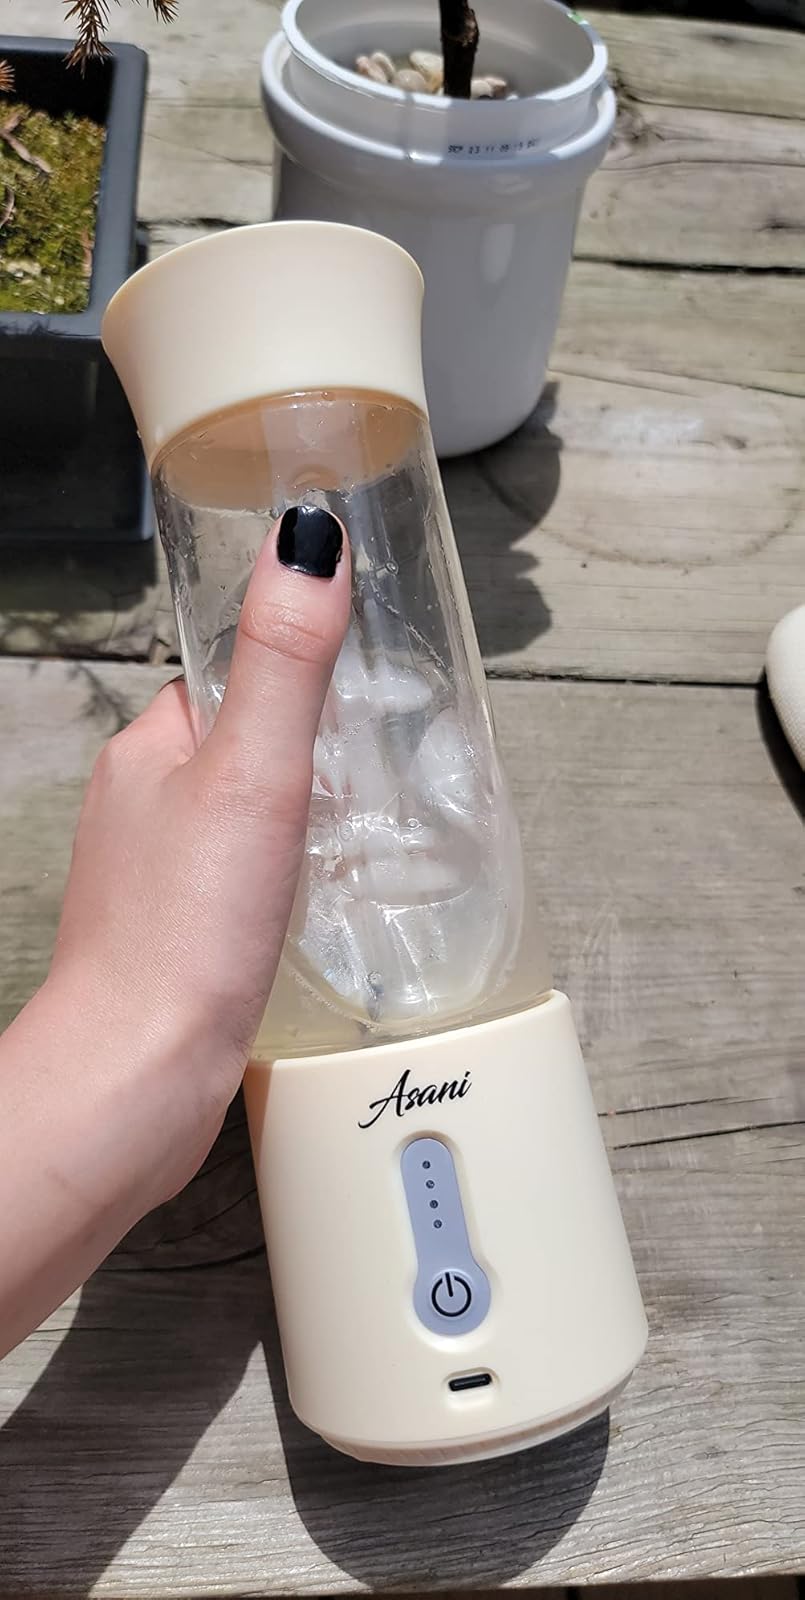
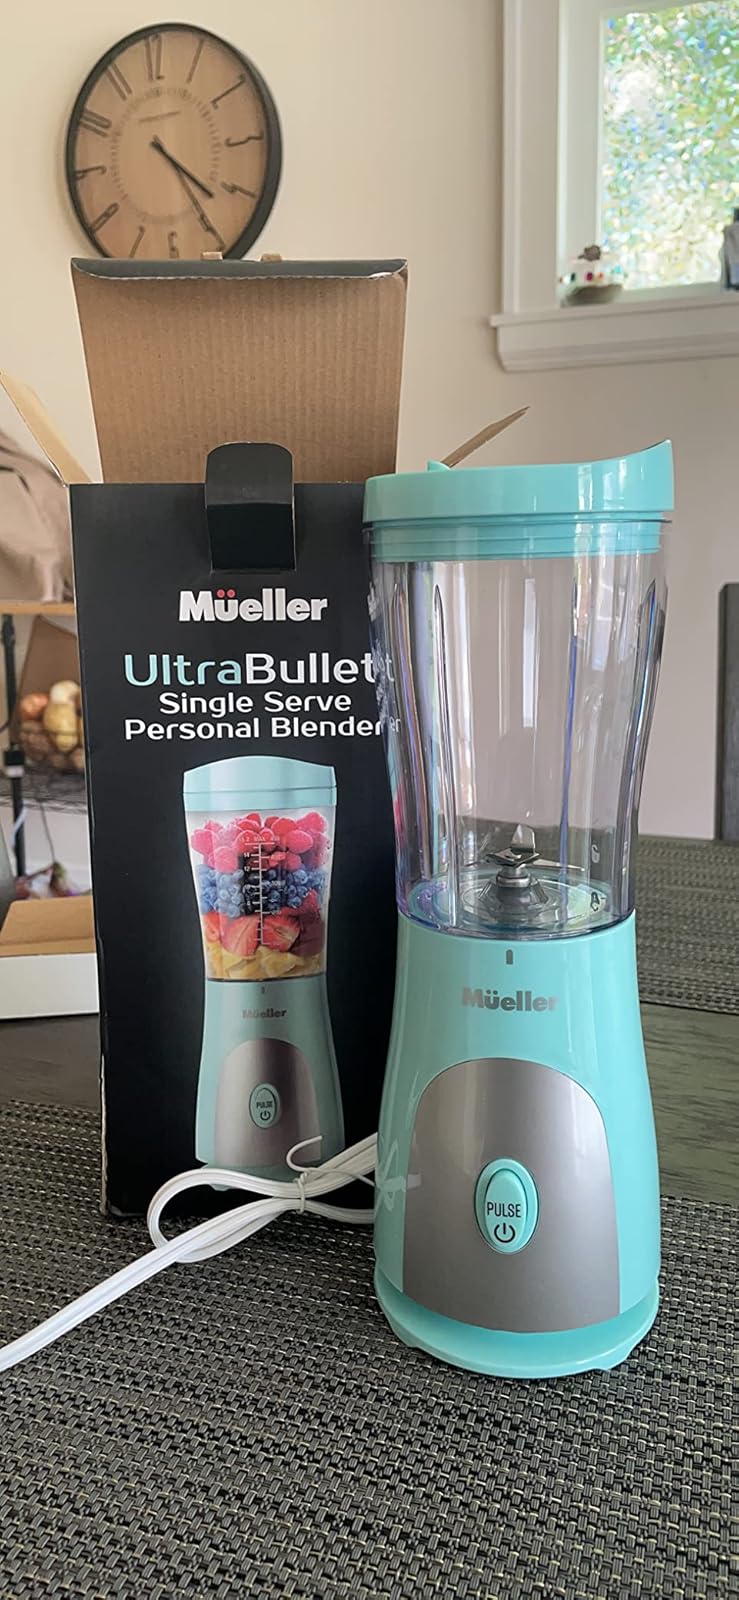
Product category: items_blender
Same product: no